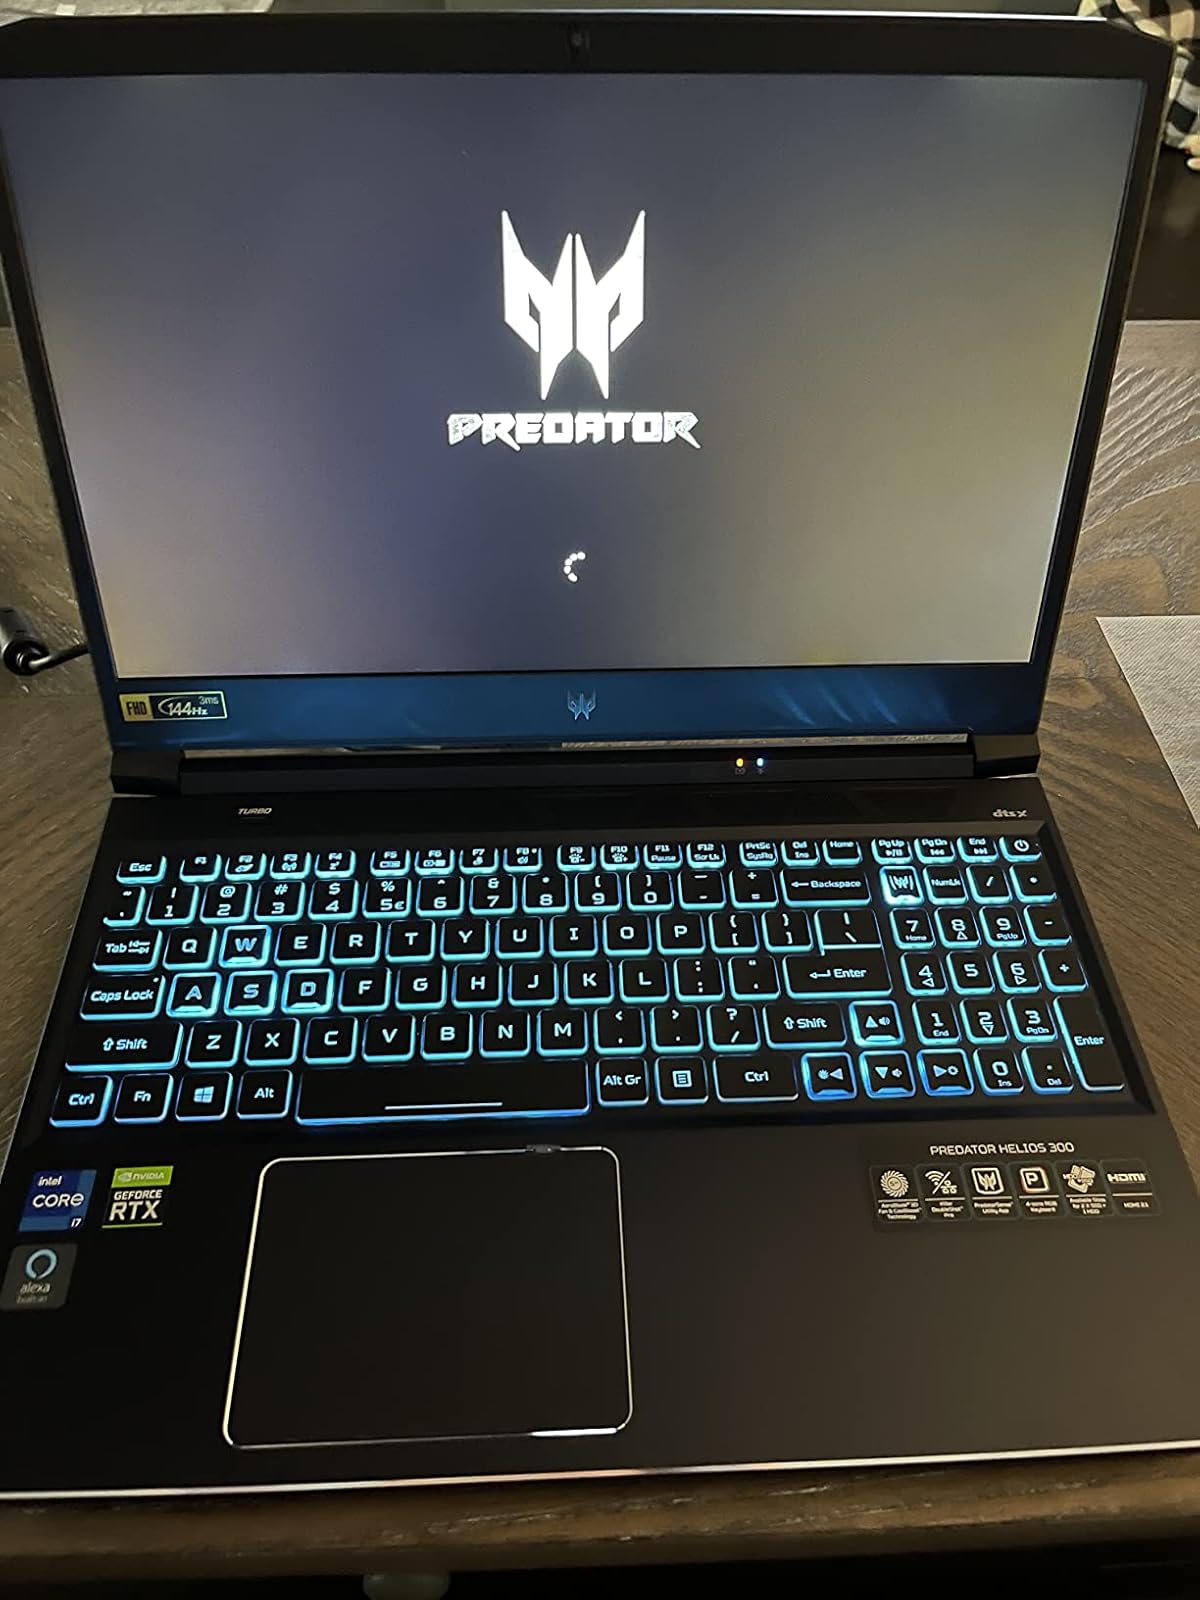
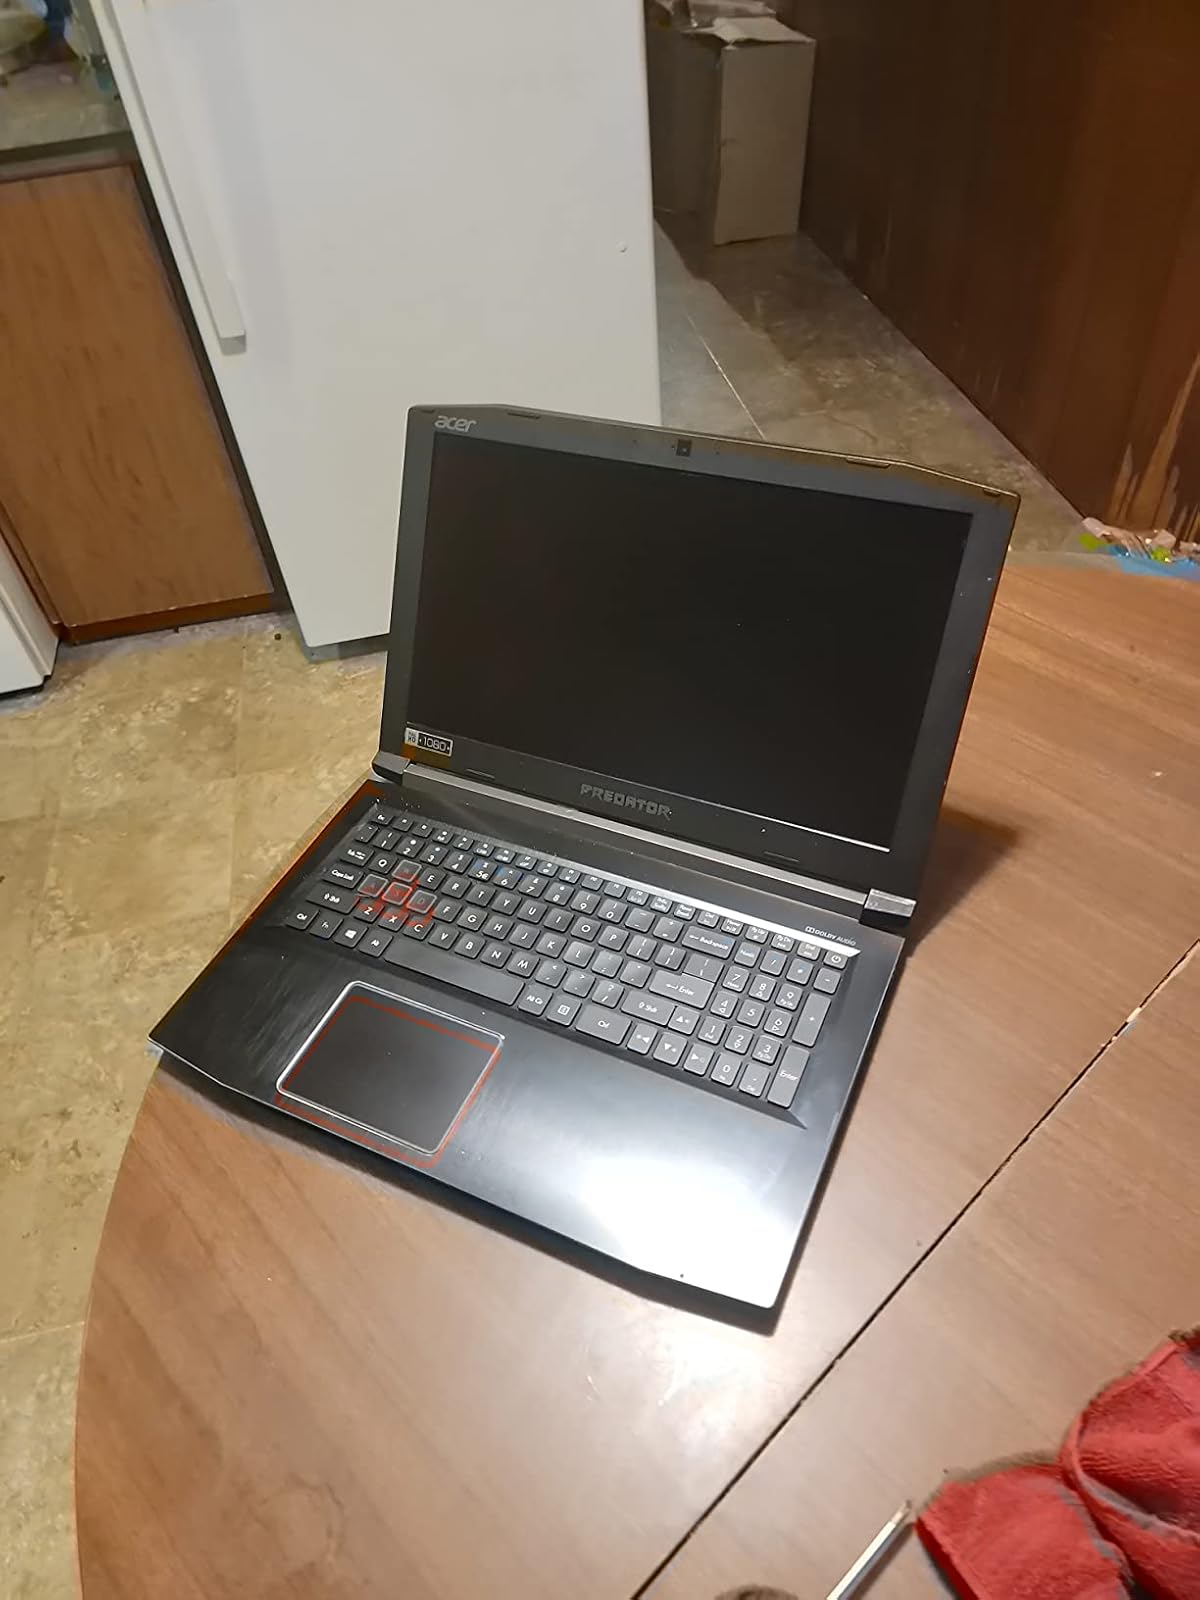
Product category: laptop
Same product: no